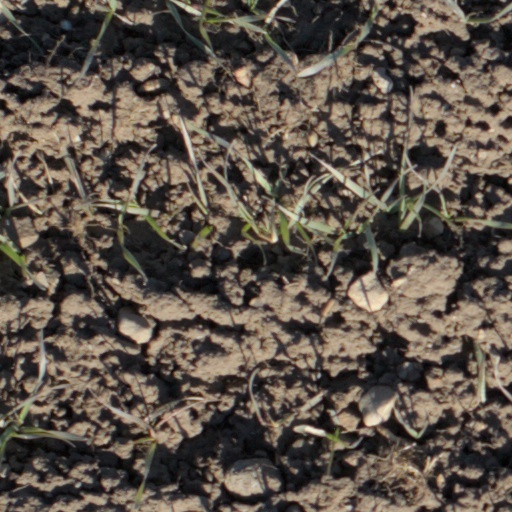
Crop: wheat